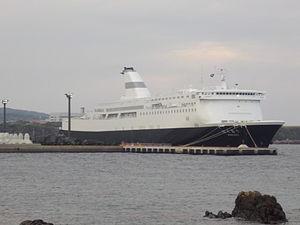
Le Hakuou est un ferry rapide appartenant à la compagnie japonaise Shin Nihonkai Ferry et affrété par le ministère de la Défense japonais. Construit entre 1995 et 1996 aux chantiers IHI de Tokyo, il portait à l'origine le nom de Suzuran. Mis en service en juin 1996 sur les liaisons entre les îles d'Honshū et d'Hokkaidō, il était à l'époque le navire le plus rapide du Japon. Remplacé en 2012 par le nouveau Suzuran, il est affrété par le ministère de la Défense qui l'emploie à présent pour la logistique d'opérations militaires.